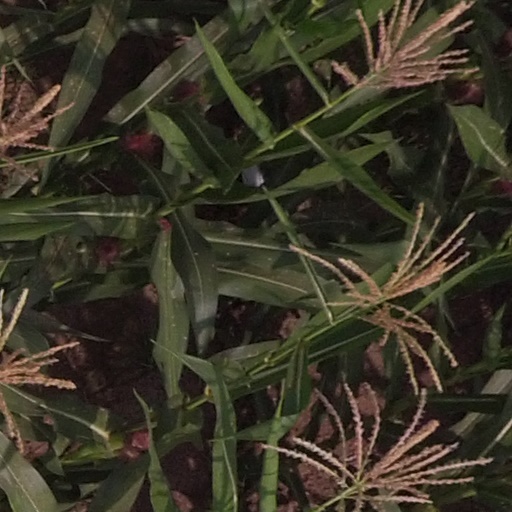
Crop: maize; corn